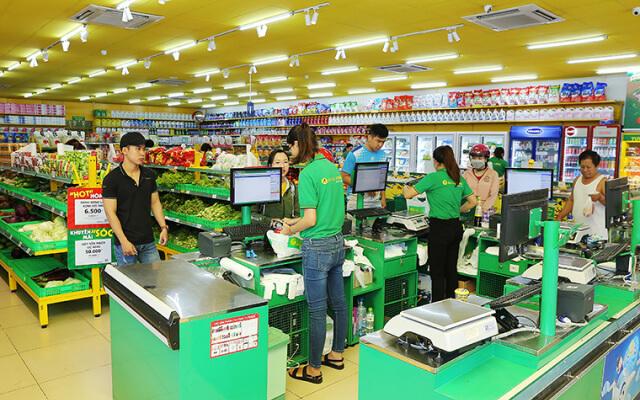
có nhiều người đang đứng ở quầy tính tiền của một siêu thị